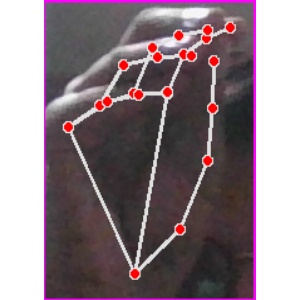
अक्षर: ङ